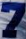
Number: 7